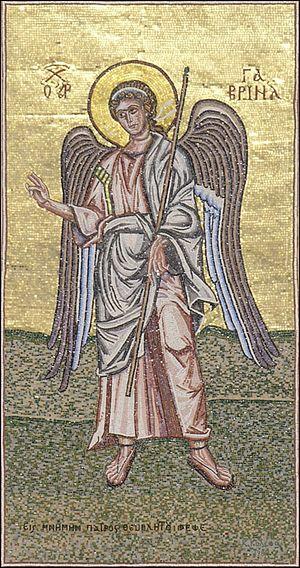
Le pallium romain est issu de l'himation grec. C'est un vêtement rectangulaire sans couture qui se portait comme un manteau, parfois à même la peau, sur une tunique ou sur un chitôn, aussi bien pour les hommes que pour les femmes. La paramentique de l'Église primitive a utilisé depuis ce terme pour le pallium de l'Église latine, ou l'omophore de l'Église orientale, mais il s'agit aujourd'hui juste d'une étole, signe de l'épiscopat.